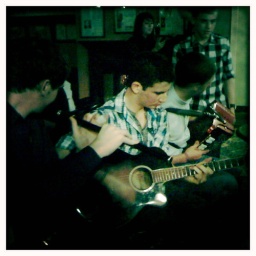
young musicians in spotted dog 2